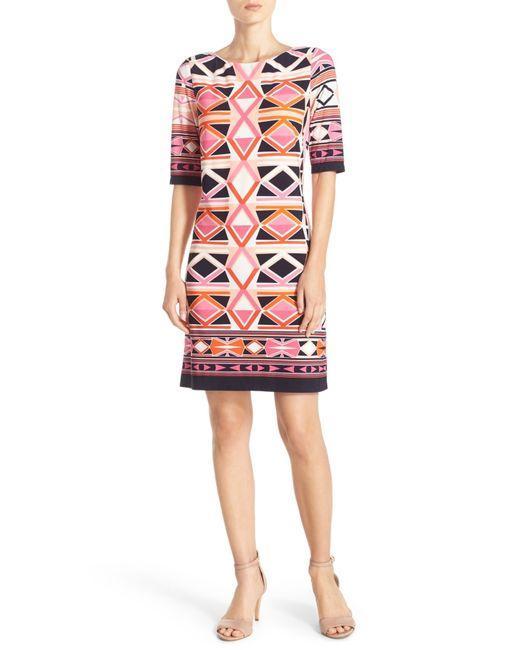
Rosa Slim Fit Midikleid mit halben Ärmeln für Damen